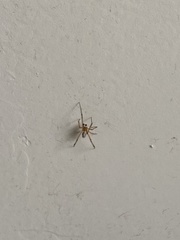
Species: Lactrodectus_hesperus